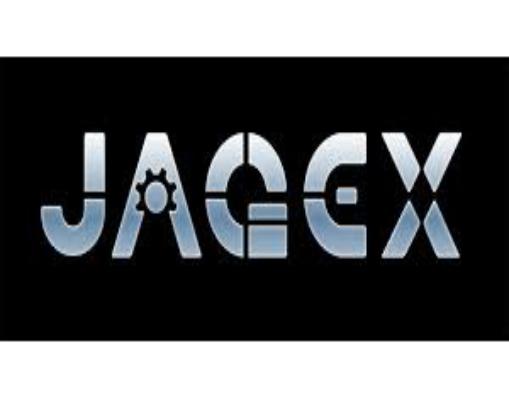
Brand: jagex
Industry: Electronic